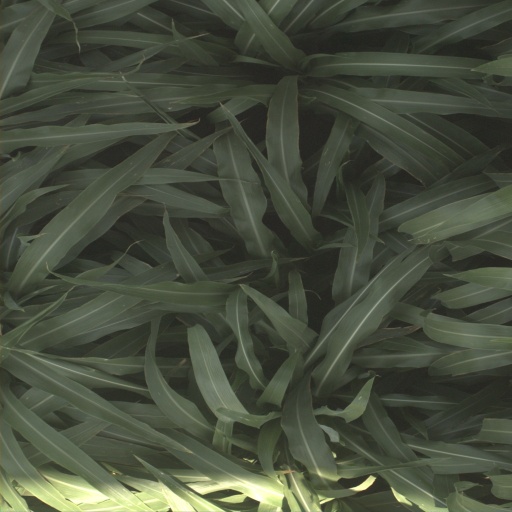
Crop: sorghum